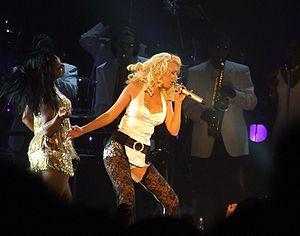
Le Back to Basics World Tour est la deuxième tournée mondiale de la chanteuse et compositrice américaine Christina Aguilera. La tournée débute en Europe, en passant par les États-Unis, l'Amérique latine, l'Asie et l'Australie. La tournée mondiale génère la somme de 90 millions de dollars, et attire 1,3 million de spectateurs. Le DVD du concert est disponible sous le nom de Back to Basics: Live and Down Under.